Allendale, Victoria

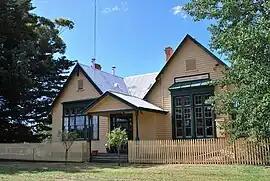
Former school

Allendale (aka Allandale) is a town in Victoria, Australia, located north-east of Creswick, in the Shire of Hepburn. At the , Allendale and the surrounding area had a population of 166.